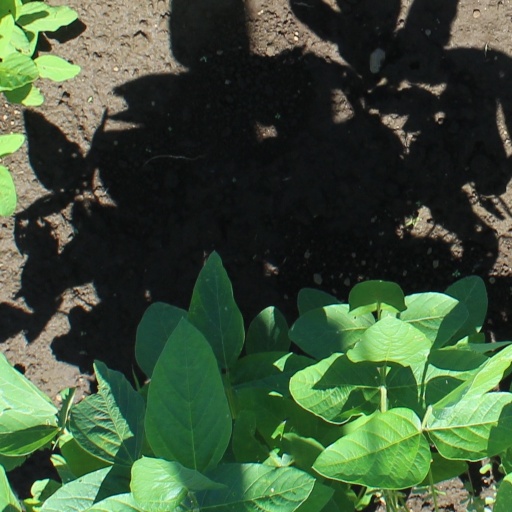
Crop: soybean